East Side, West Side (1927 film)

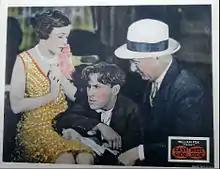
Lobby card

East Side, West Side is a 1927 American drama film directed by Allan Dwan and starring George O'Brien (in the same year that he played the lead in F.W. Murnau's ""), Virginia Valli, and June Collyer. The supporting cast includes J. Farrell MacDonald and Holmes Herbert. The epic film was shot extensively on various locations in New York City and includes a sinking ship loosely based upon the .